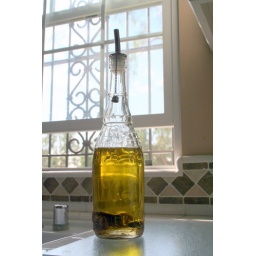
Olive oil against a tile backdrop and a open kitchen window